Describe the emotion expressed in this image:  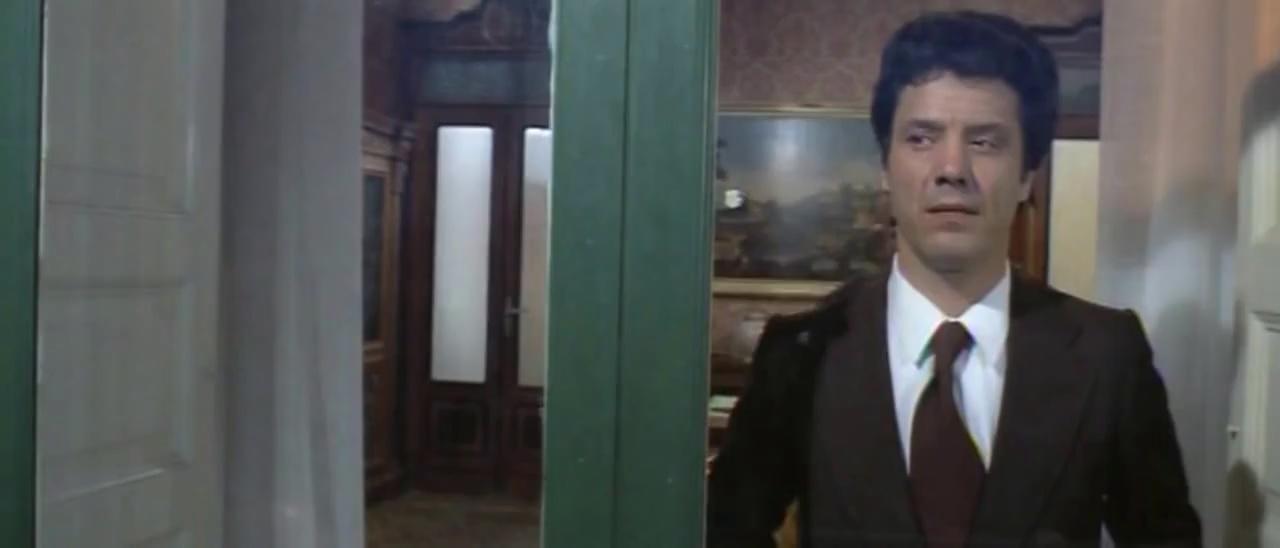
This person displays Suffering, valence and arousal with low intensity.